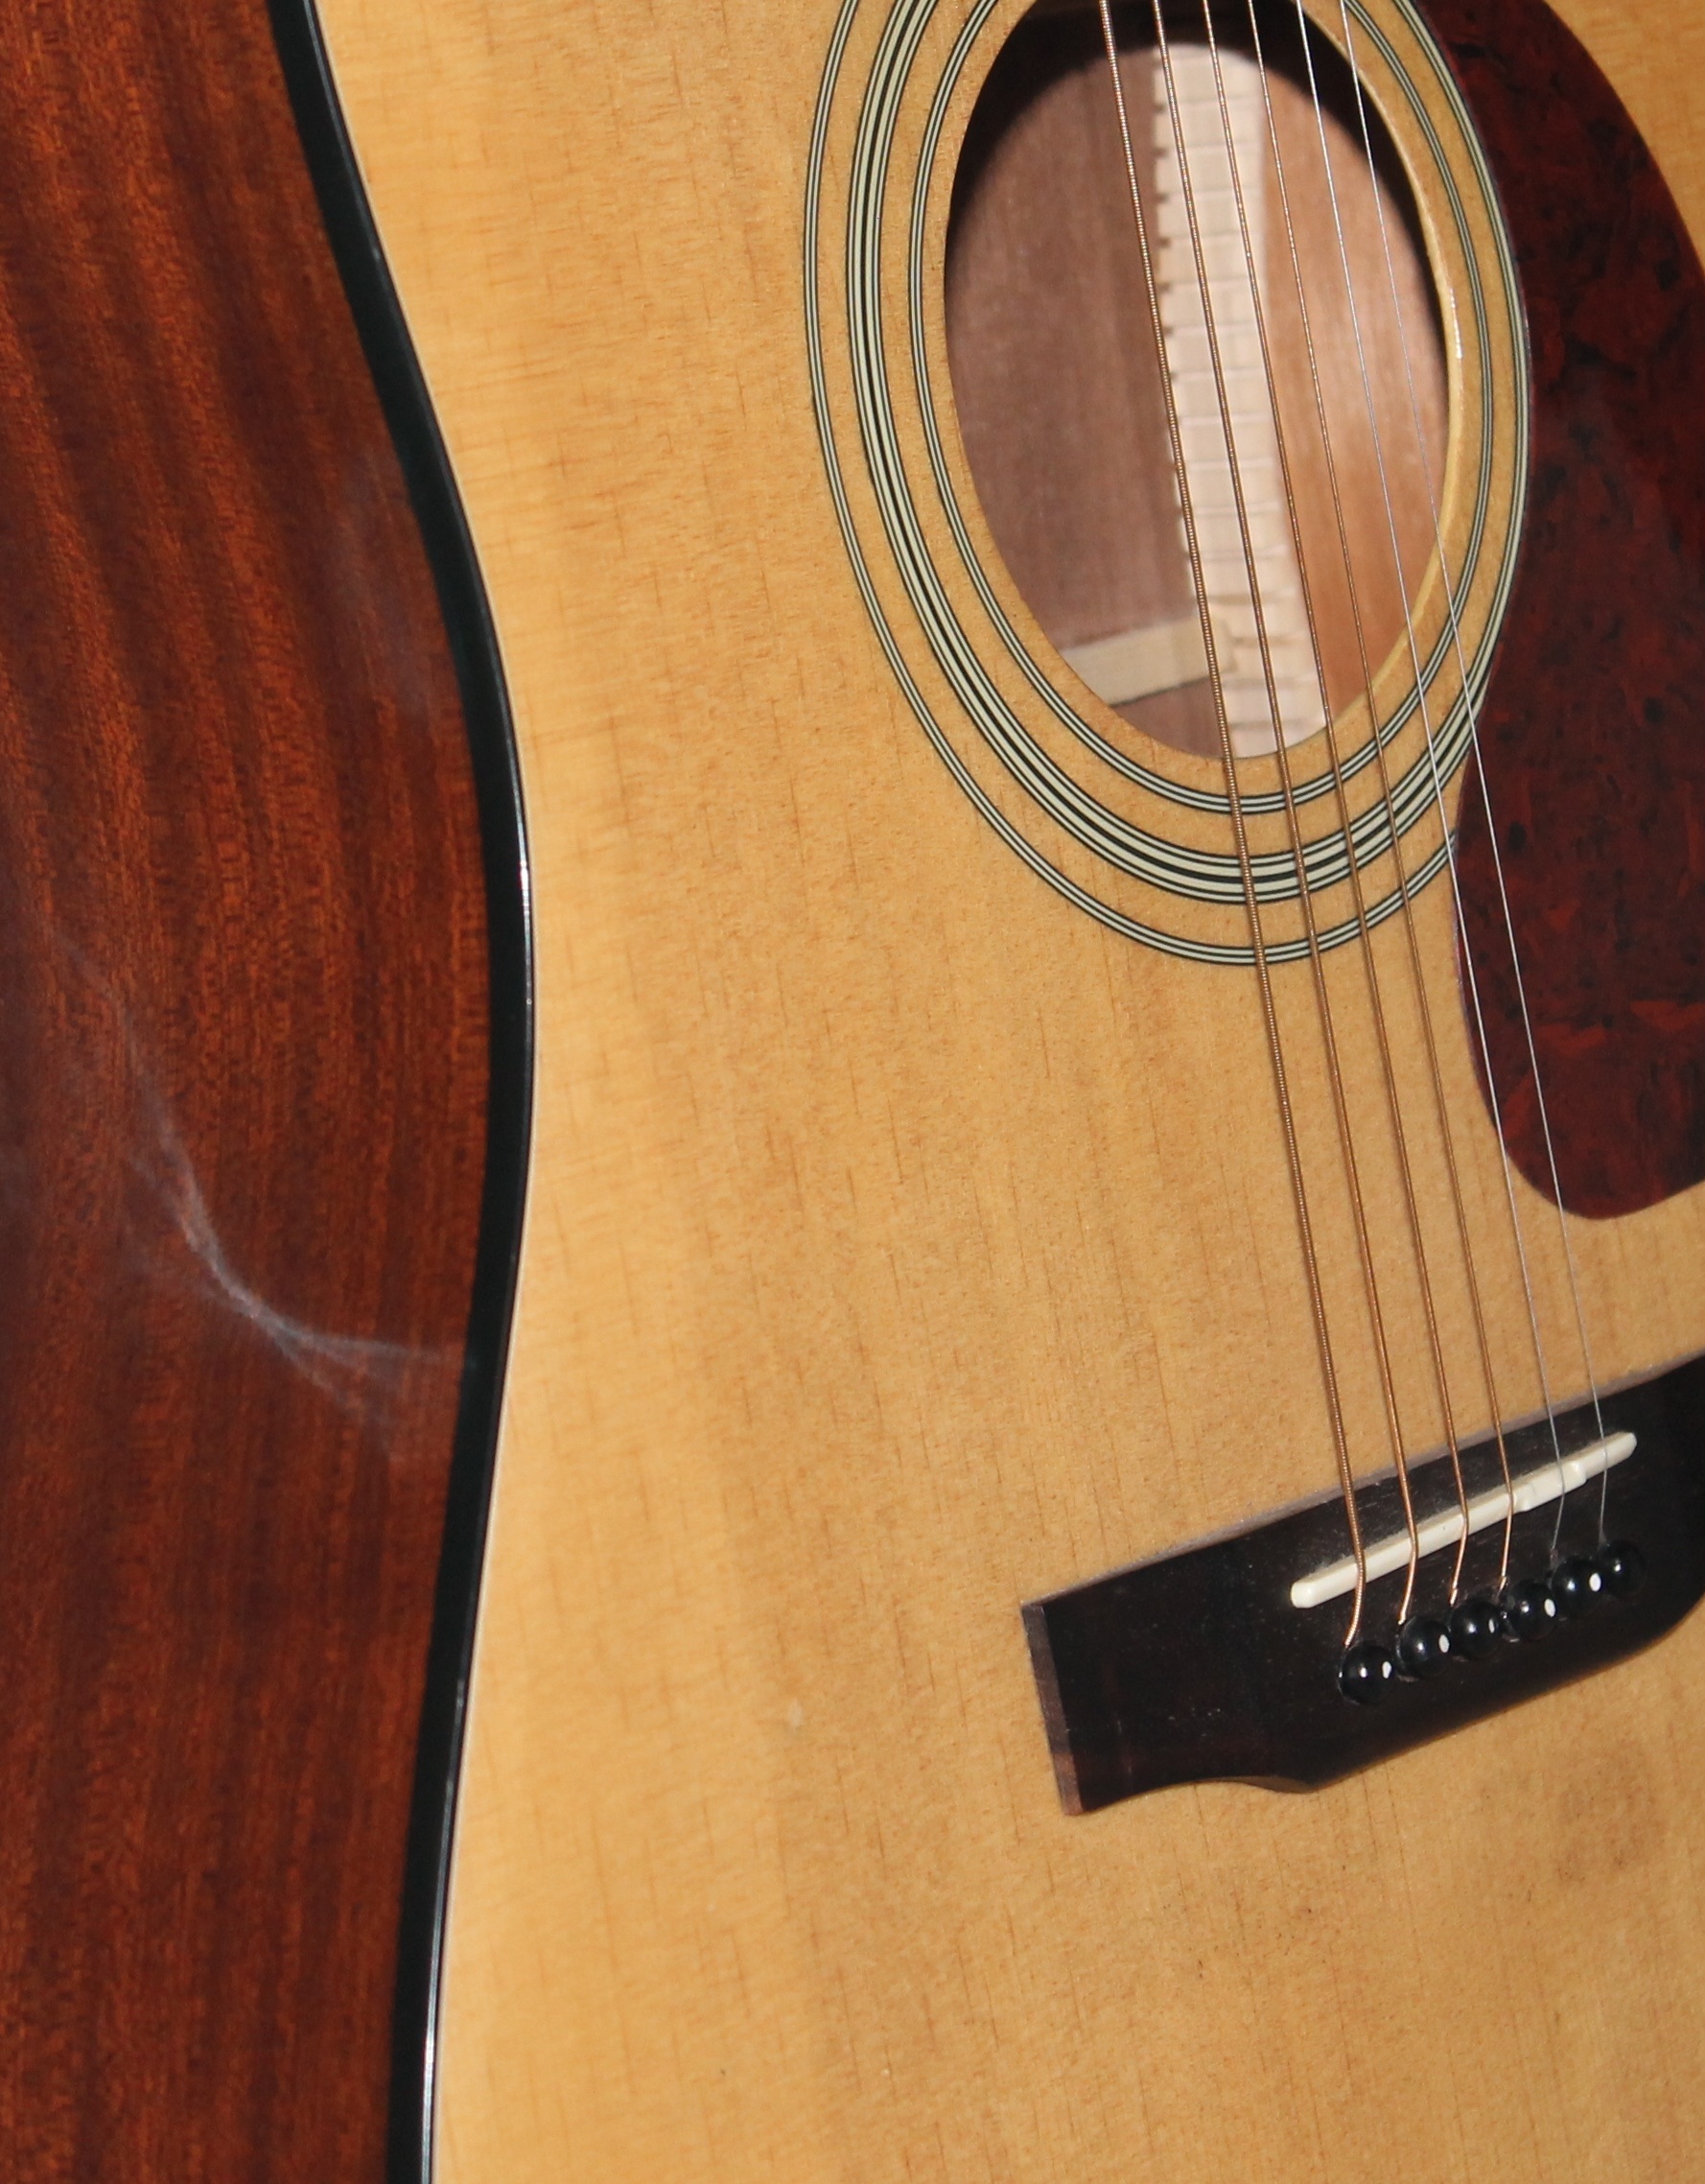
music, guitar, acoustic guitar, instrument, acoustic, musical instrument, ukulele, musical, sound, viola, cuatro, man made object, string instrument, plucked string instruments, acoustic electric guitar, viol, cavaquinho, vihuela